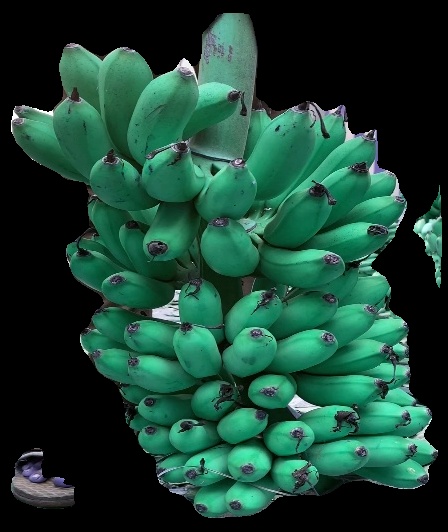
Variety: rasbale
Grade: grade1